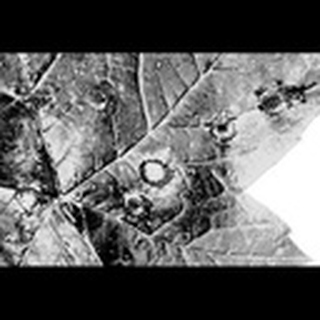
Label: cotton_target_spot